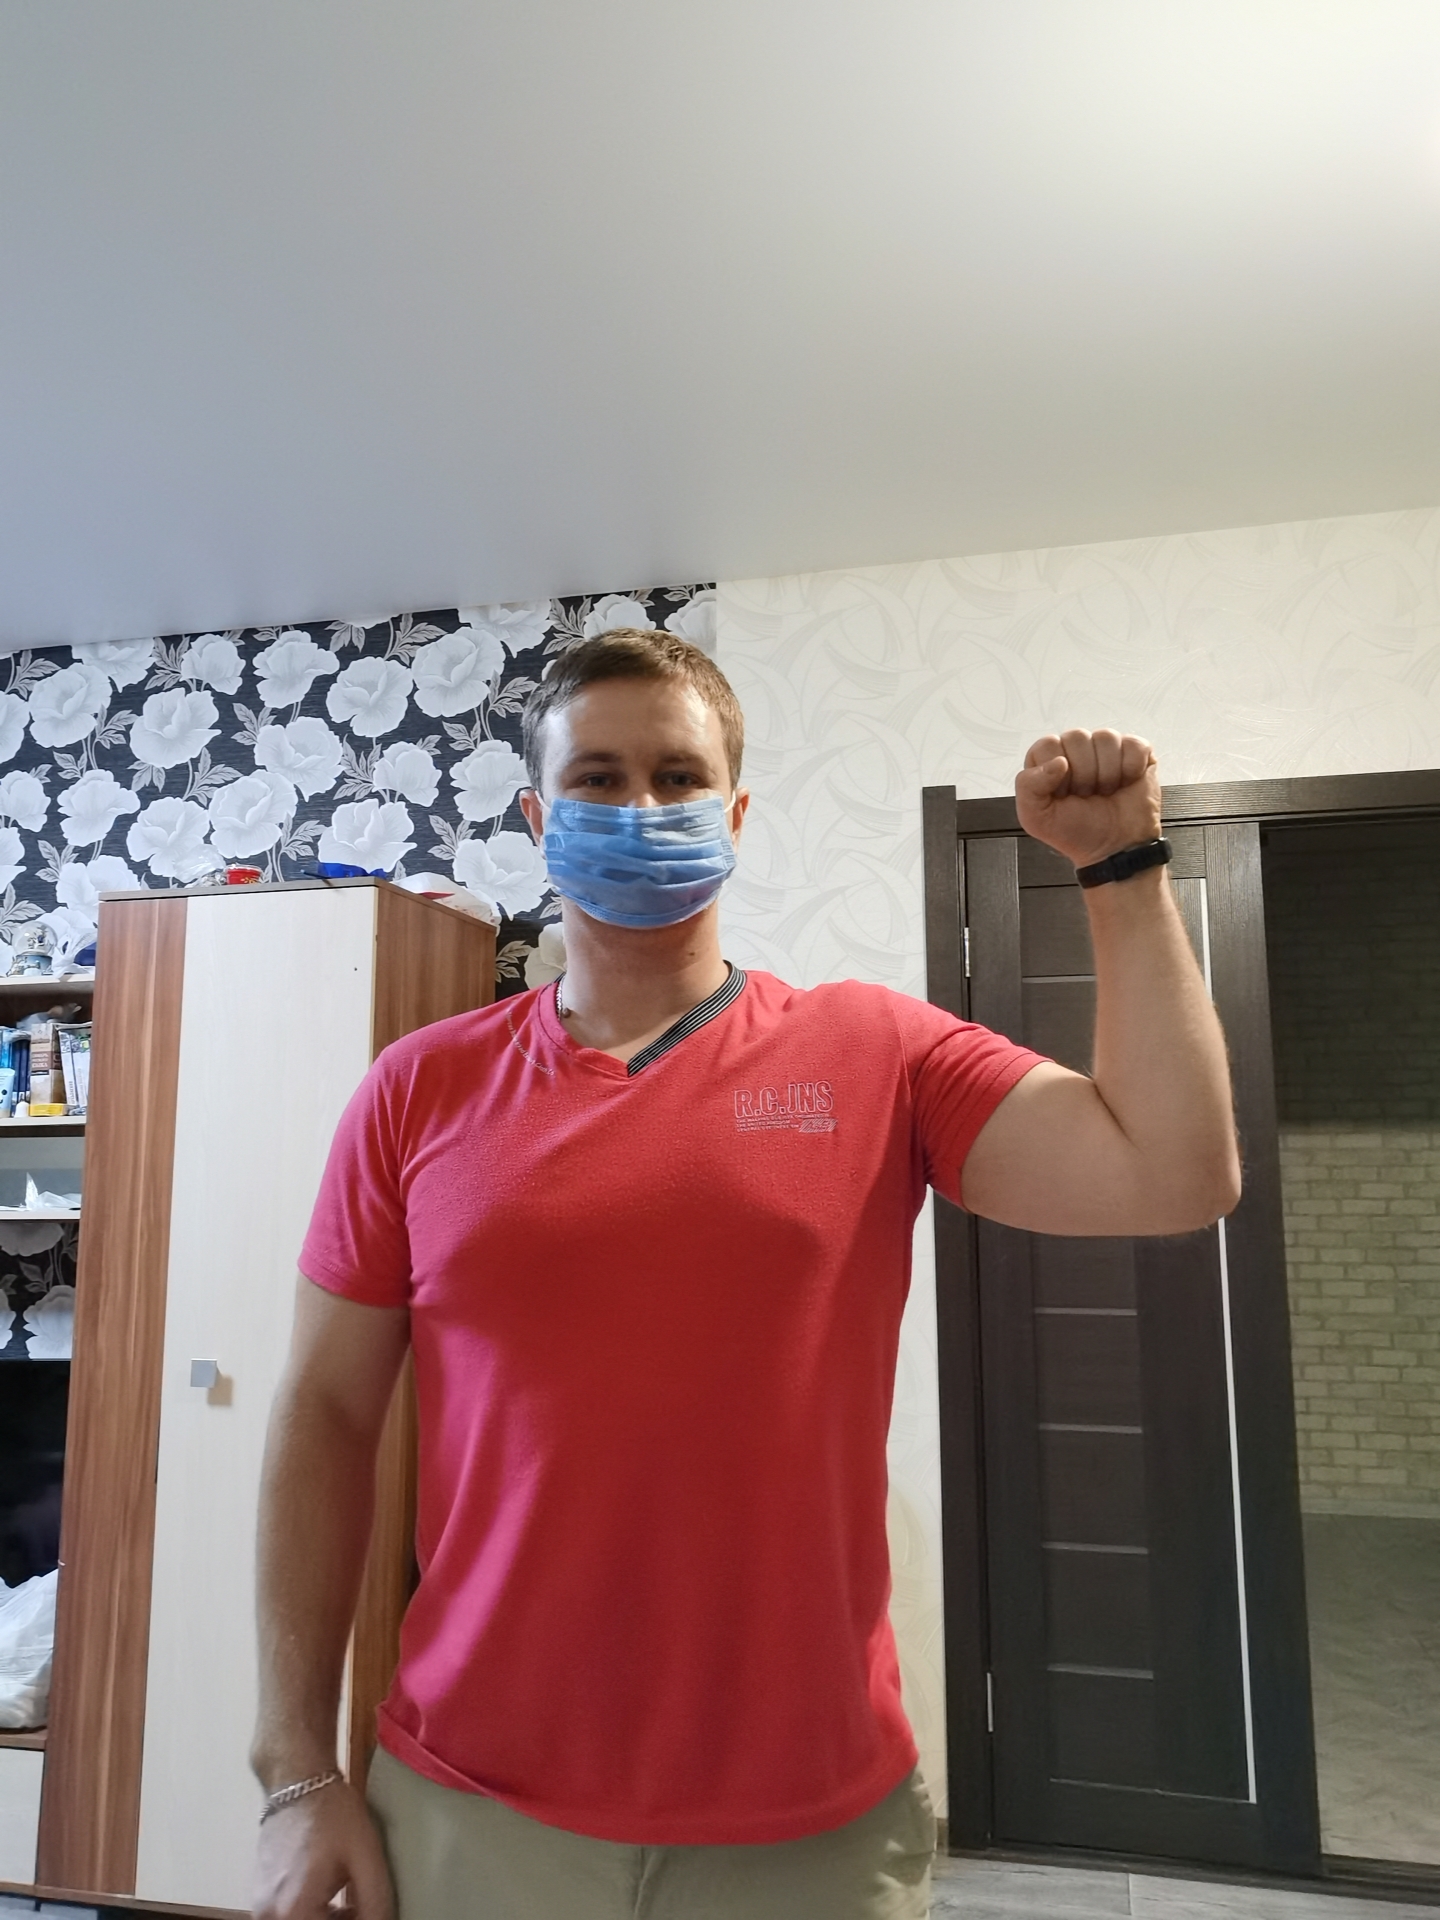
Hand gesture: fist